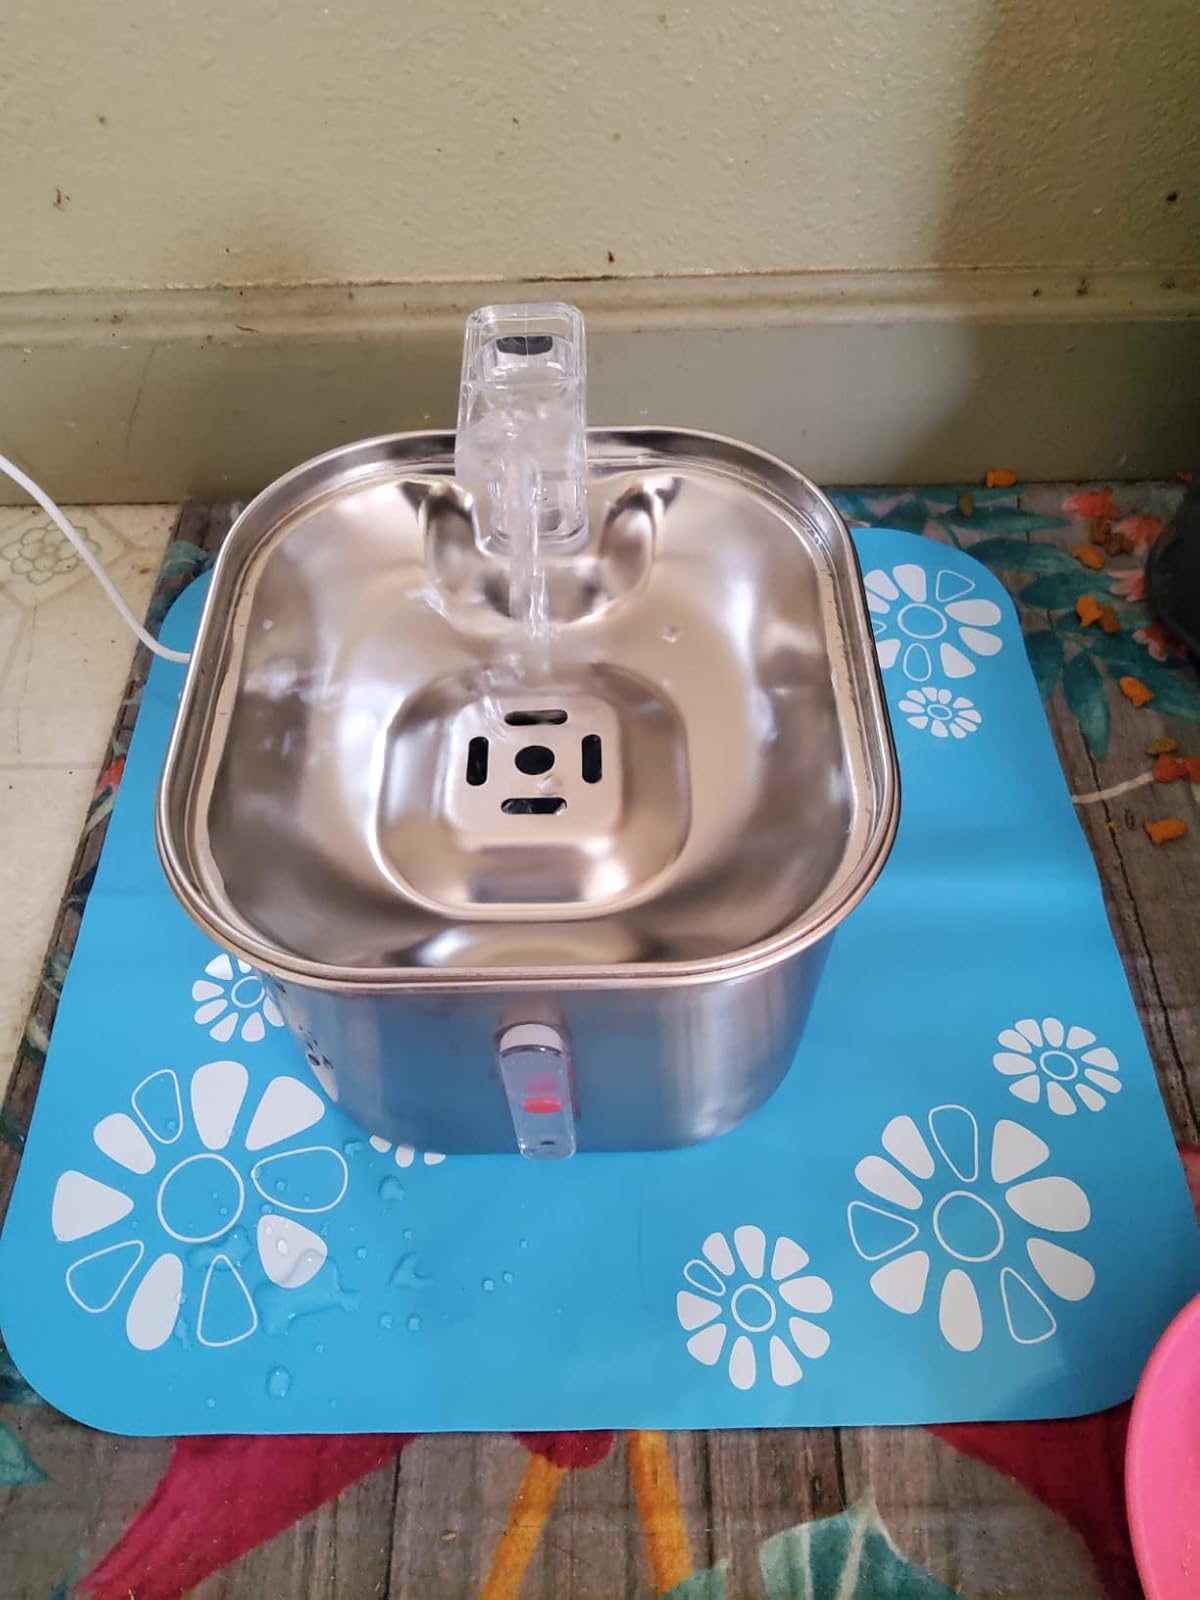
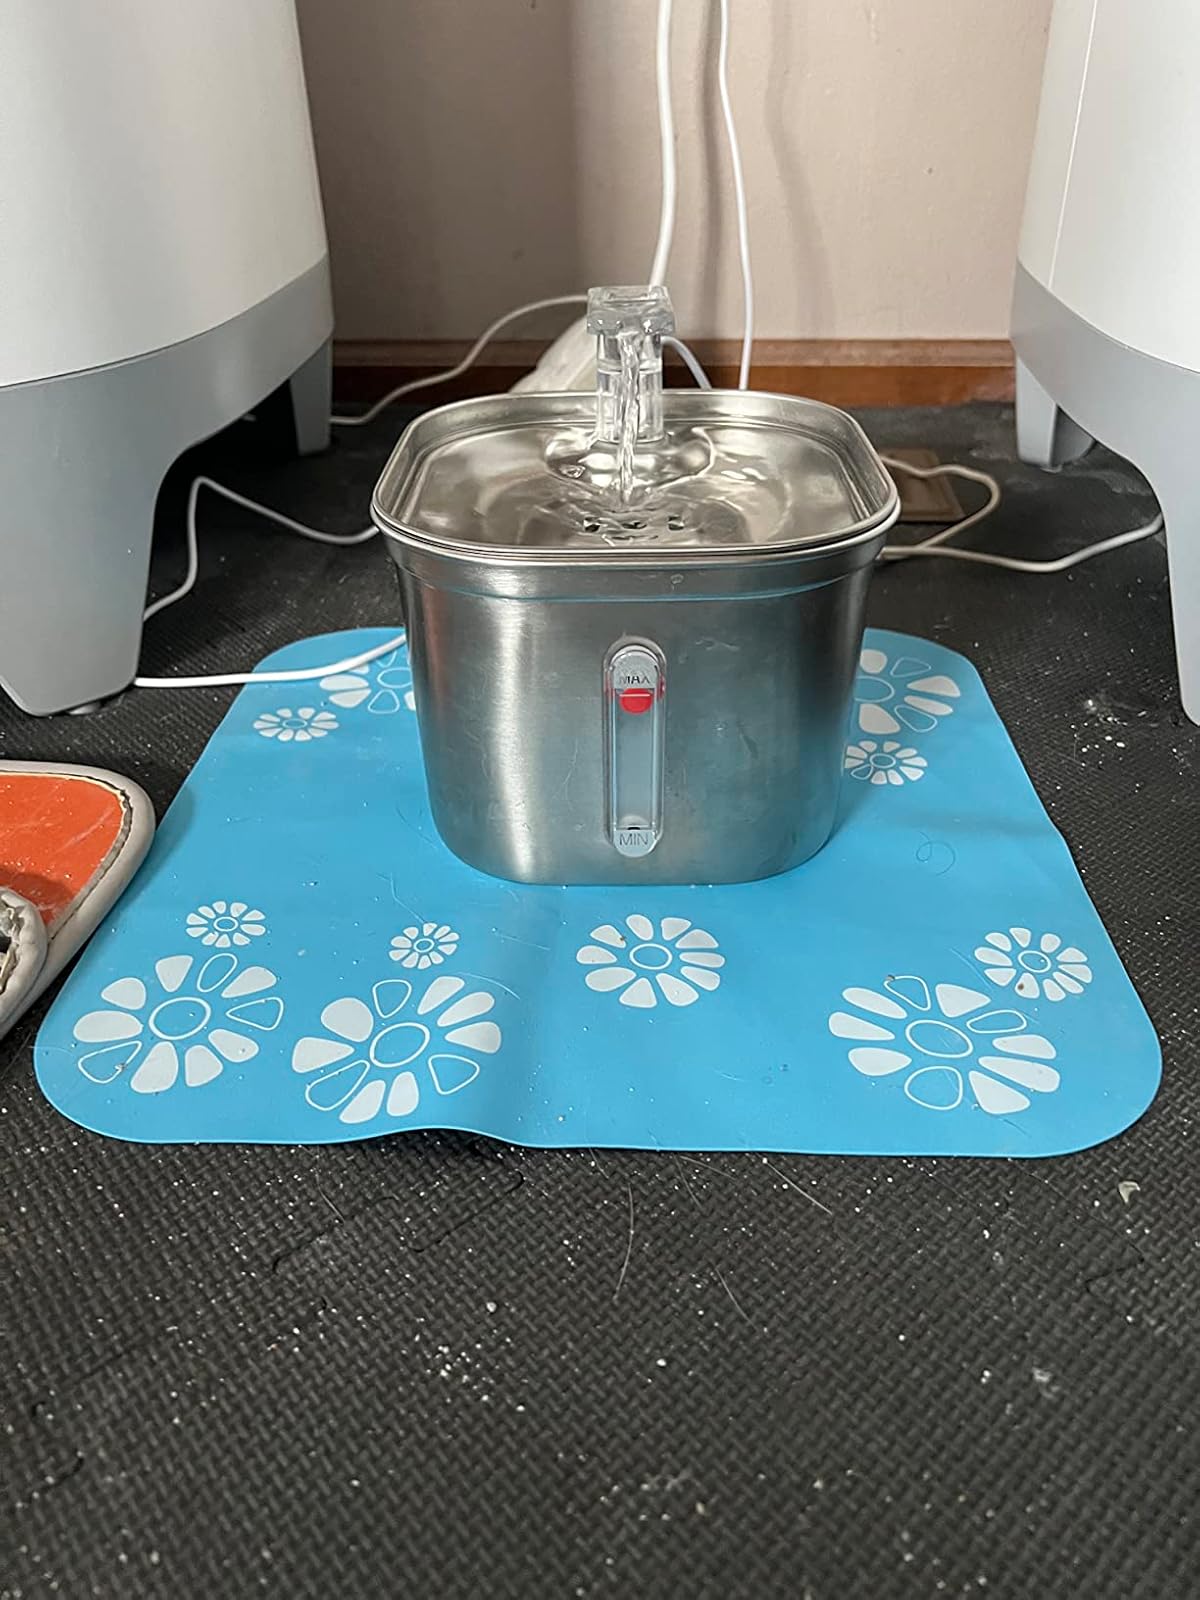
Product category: items_bowl
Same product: yes